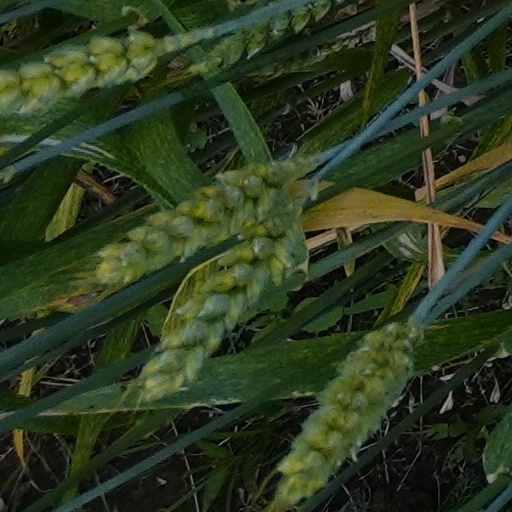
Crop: wheat